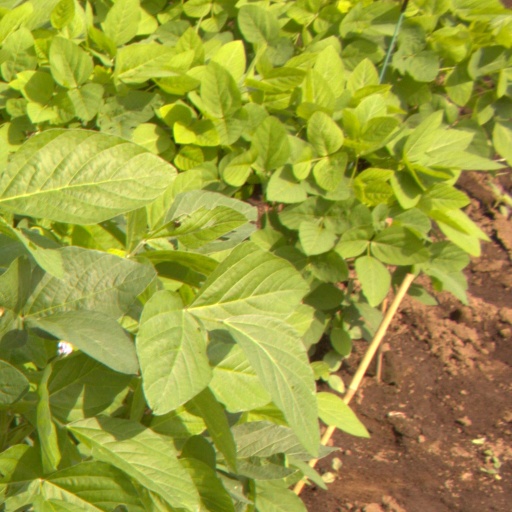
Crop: soybean